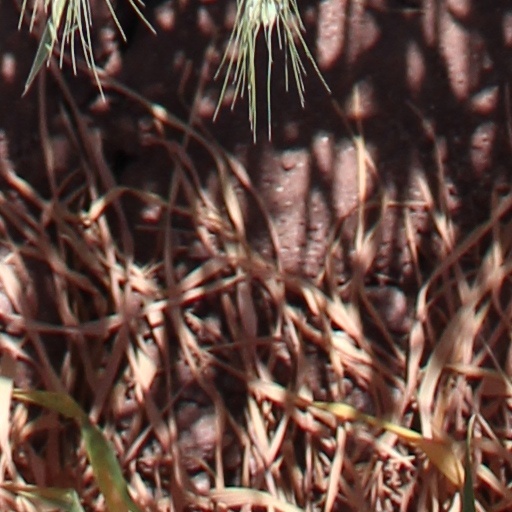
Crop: wheat